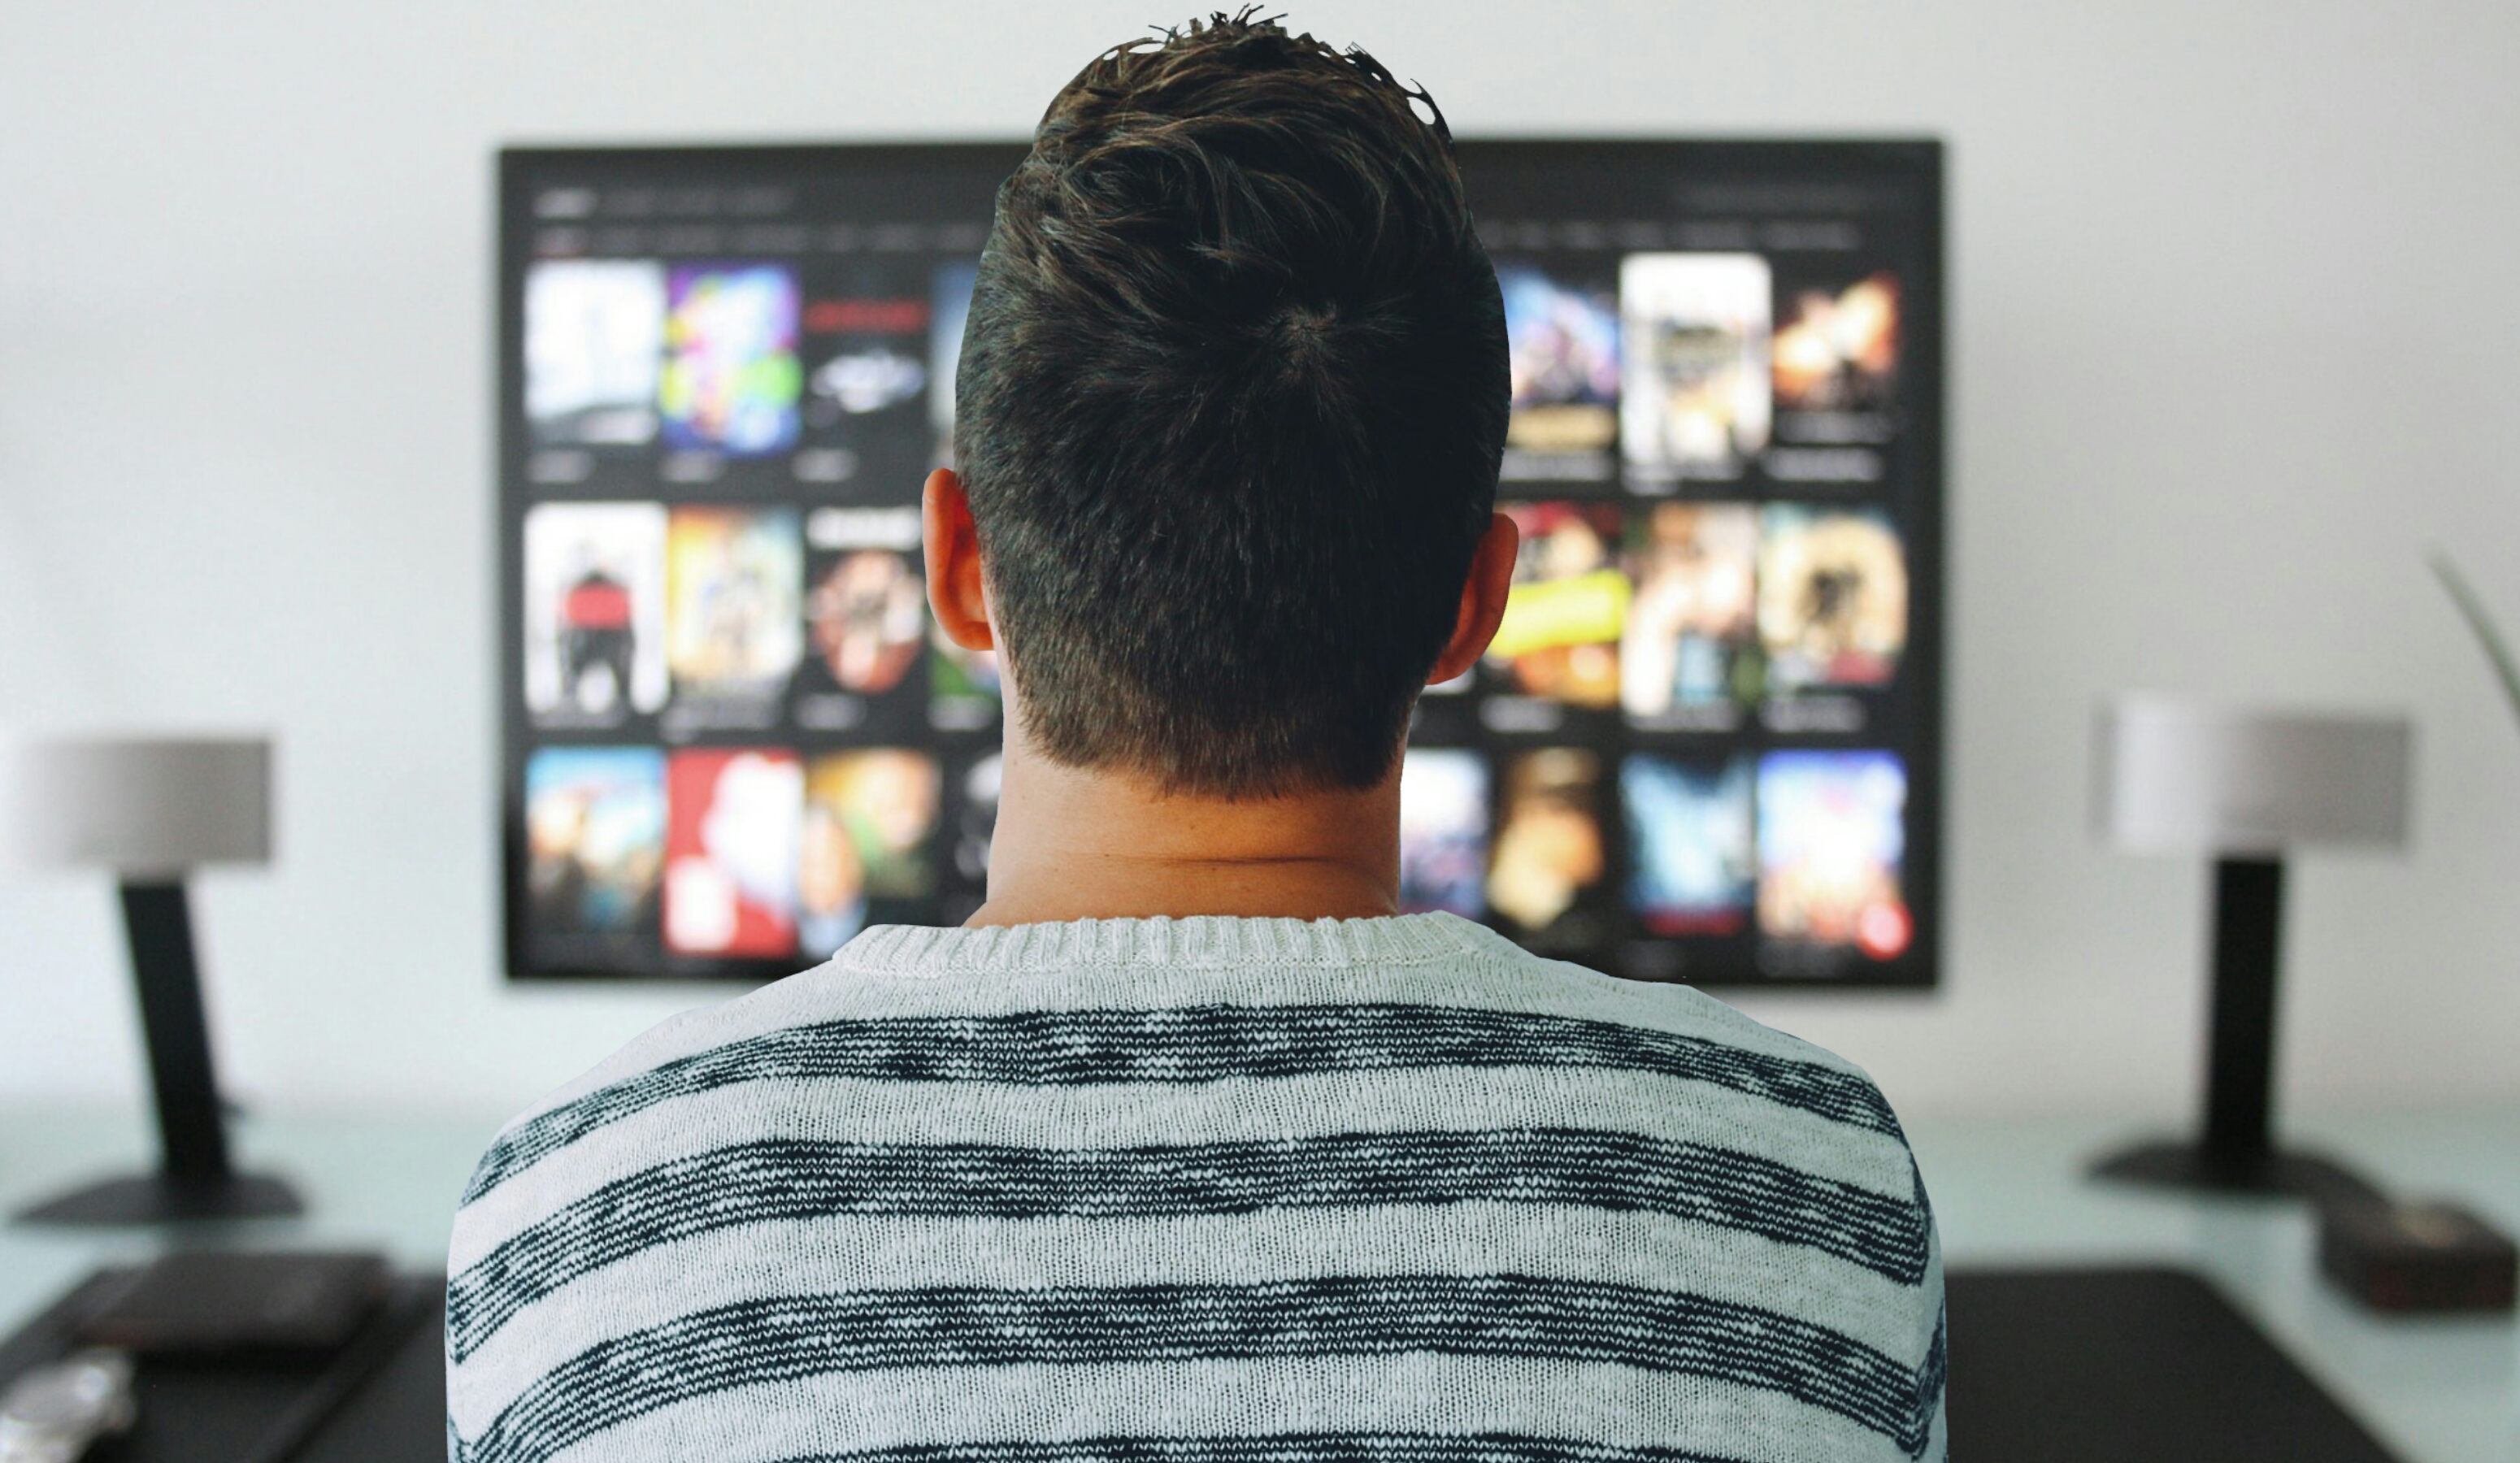
tv, man, watching, room, office, modern, technology, screen, watching control, home, desk, table, concept, video, entertainment, media, digital, film, presentation, play, network, Searches, Episode, movies, hairstyle, electronic device, neck